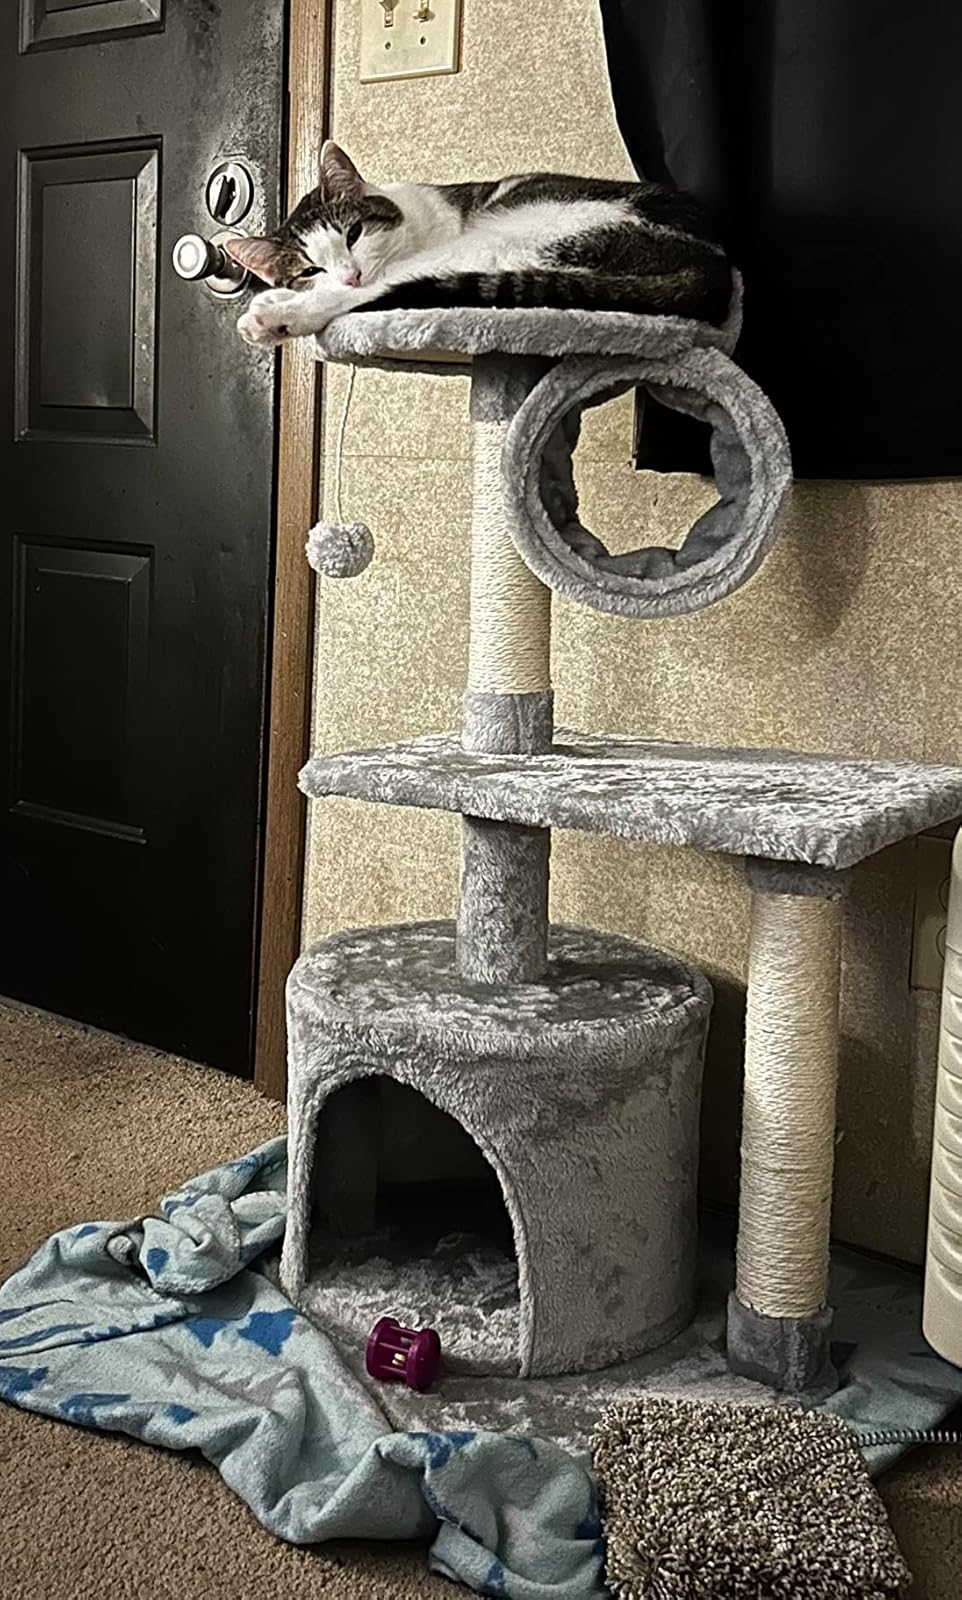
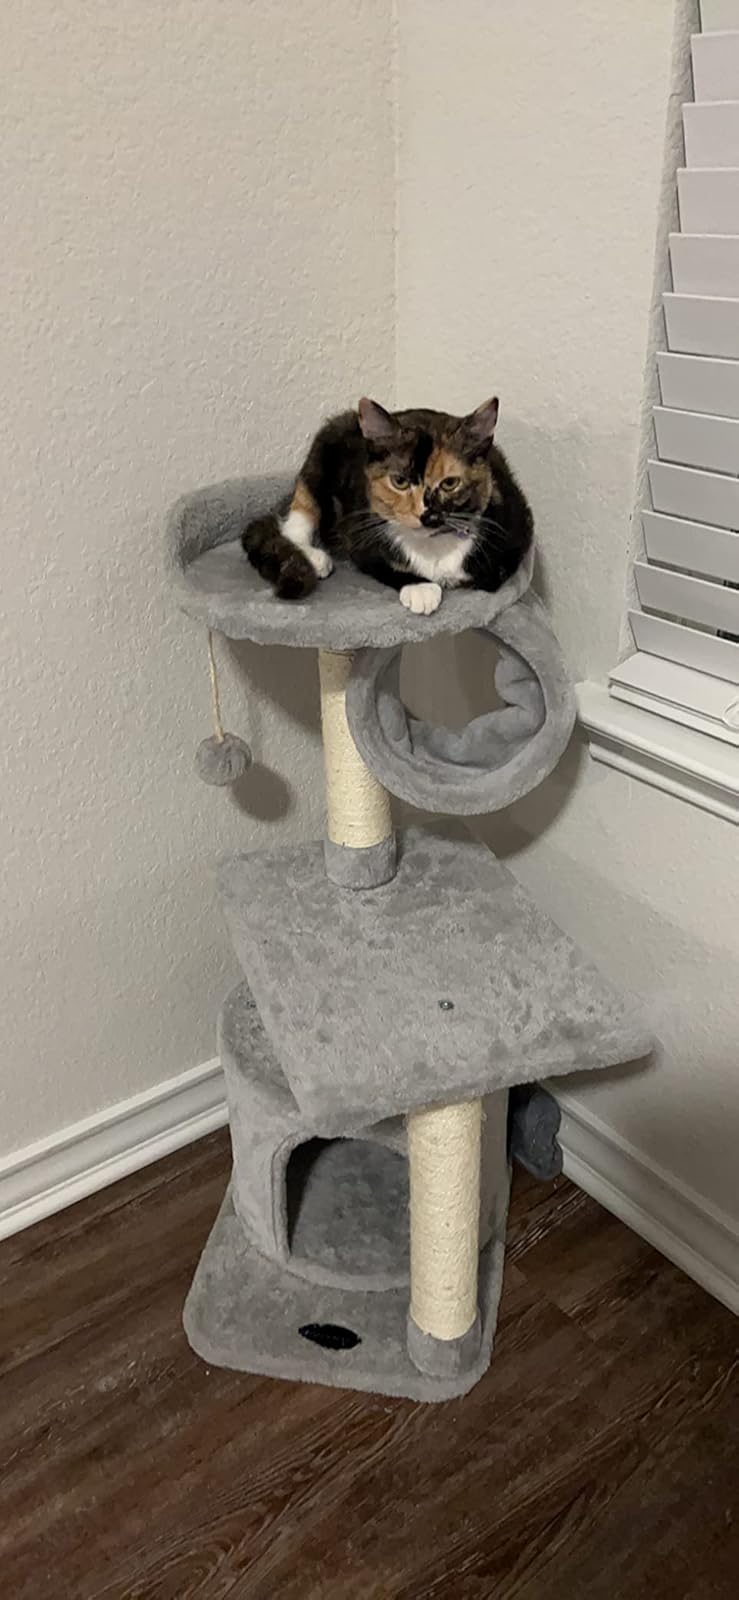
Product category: items_cat tree
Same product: yes